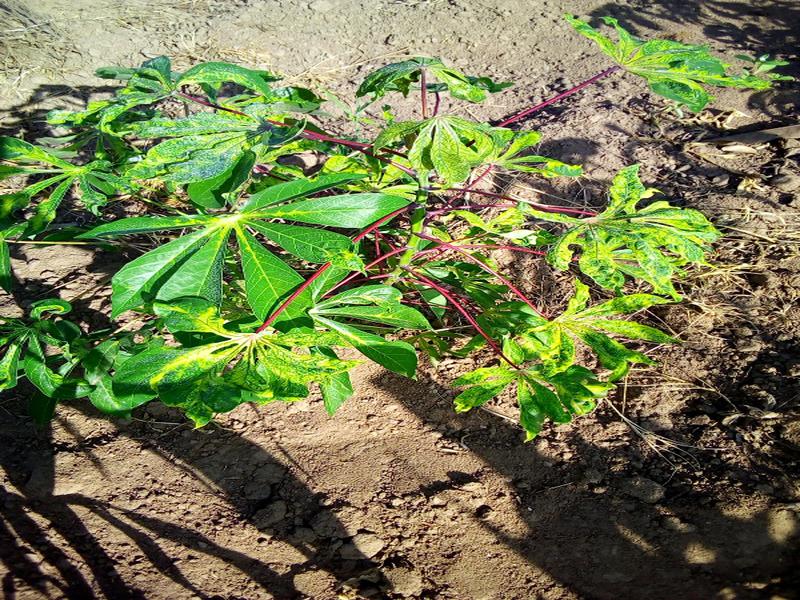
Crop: cassava
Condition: mosaic_disease